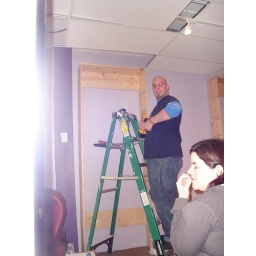
Lucas building things in the book store